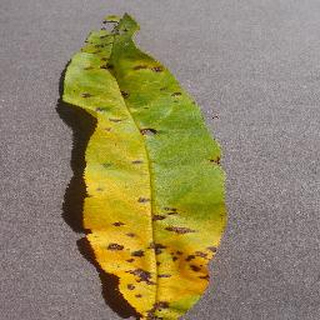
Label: peach_bacterial_spot